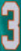
Number: 3